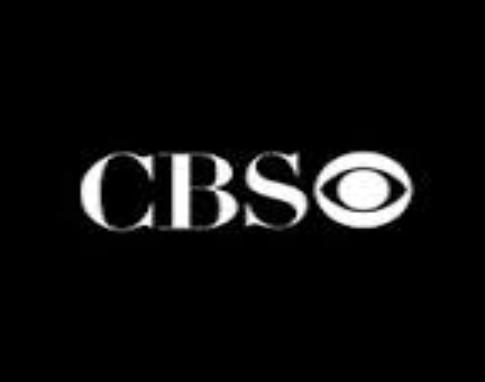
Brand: CBS
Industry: Others